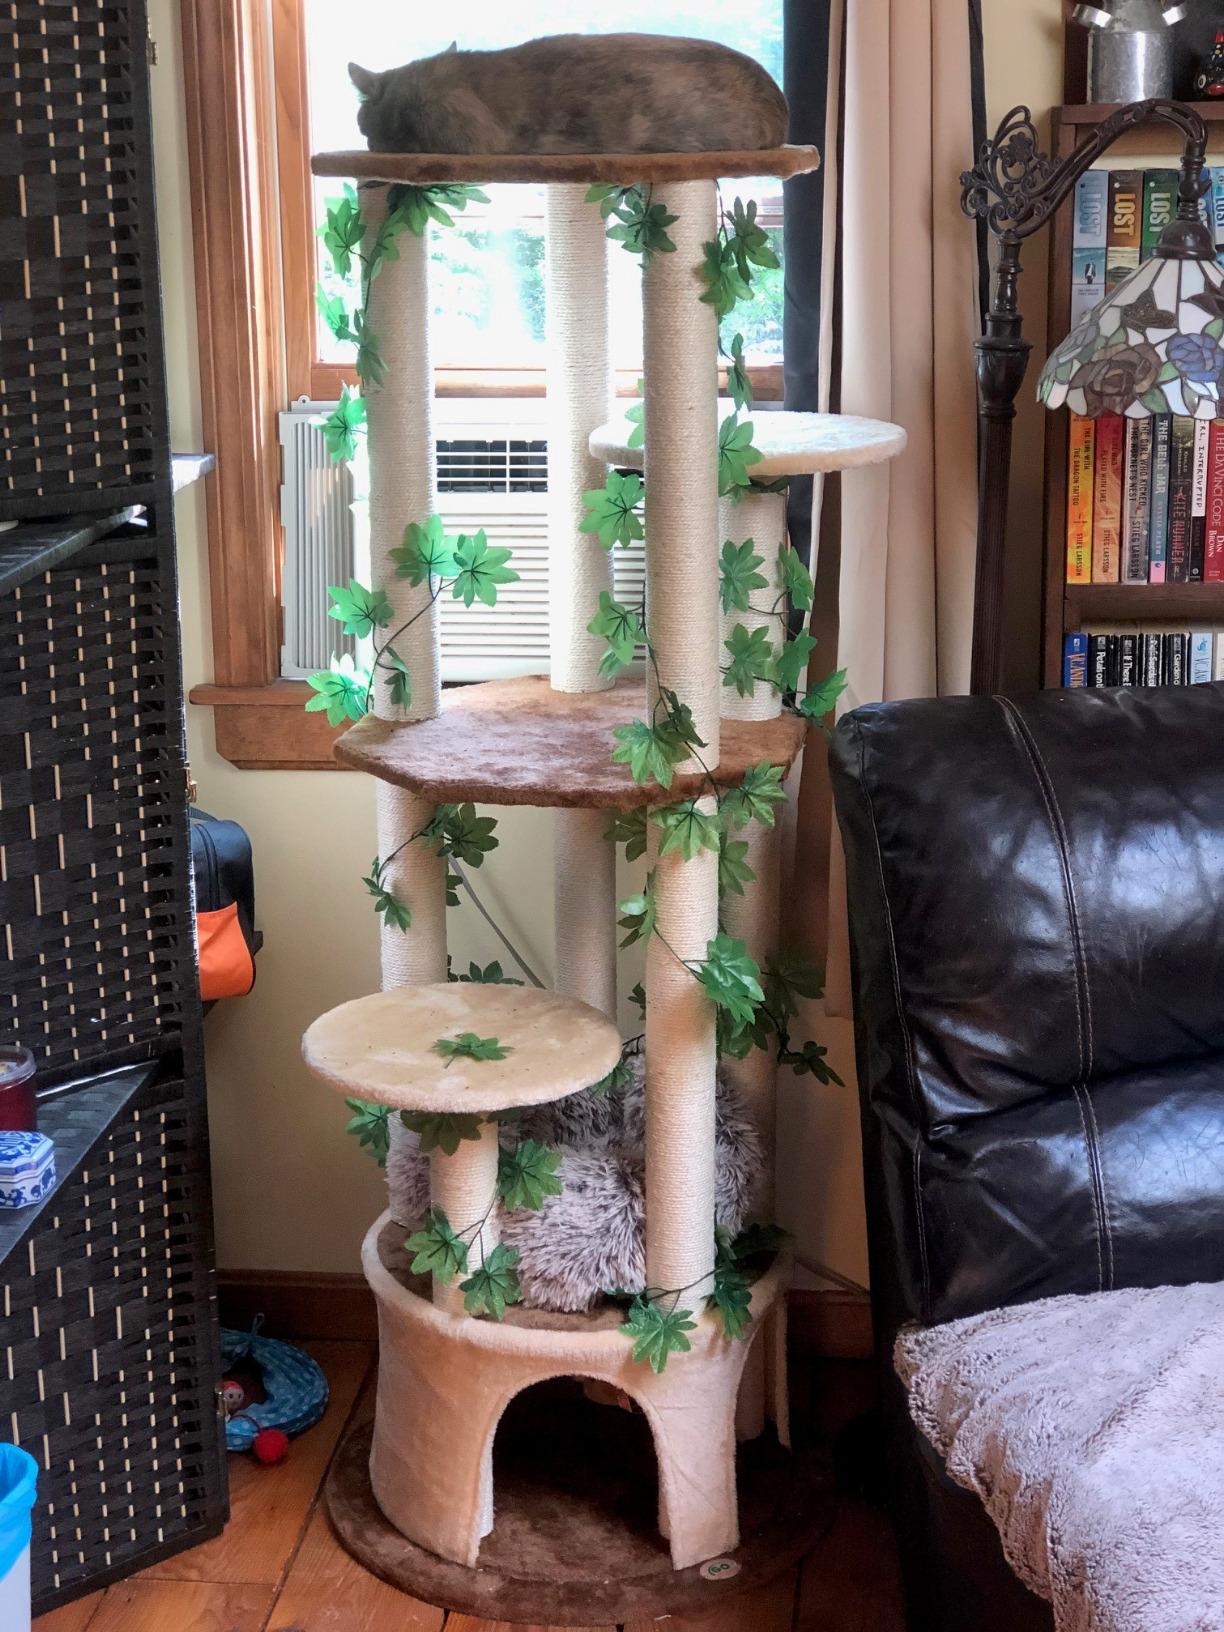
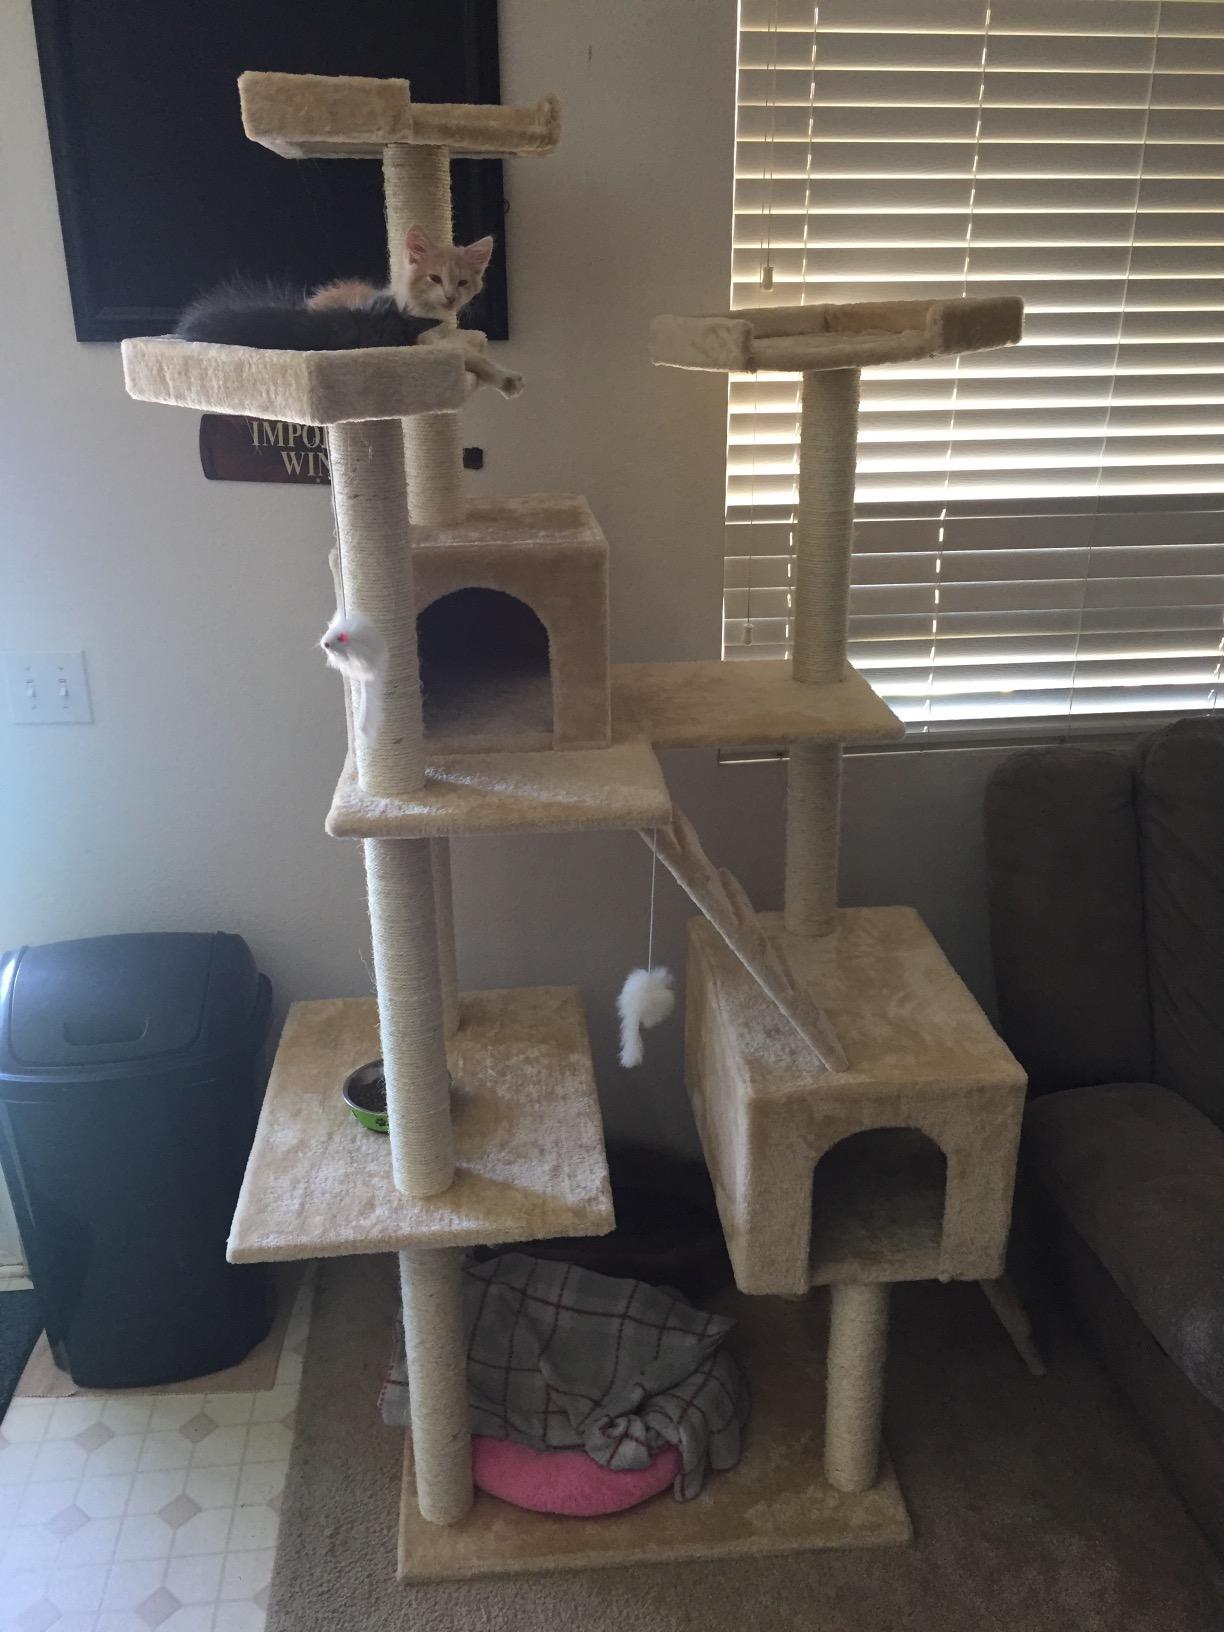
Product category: items_cat tree
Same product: no